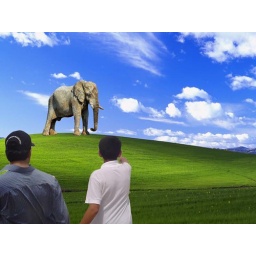
a try in Adobe. this was a window xp wall paper.